Gabriela Dauerer

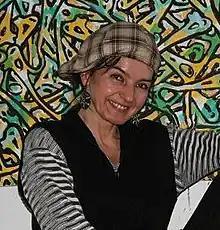
Gabriela Dauerer

Gabriela Dauerer (12 July 1958 – 22 January 2023) was a German painter. She was a representative of minimalistic painting.